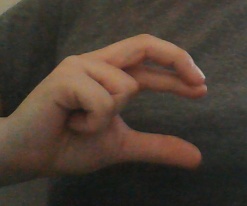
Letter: thal